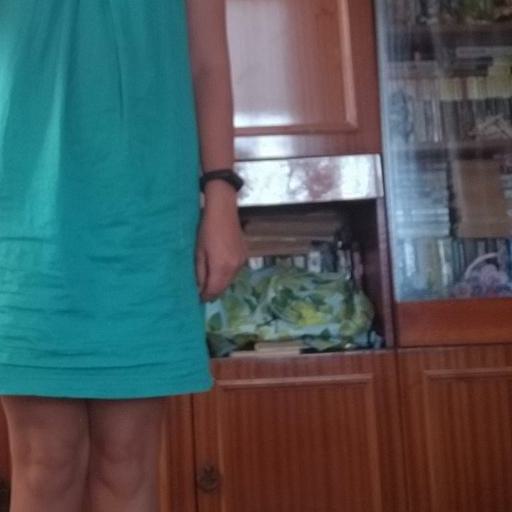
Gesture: no_gesture